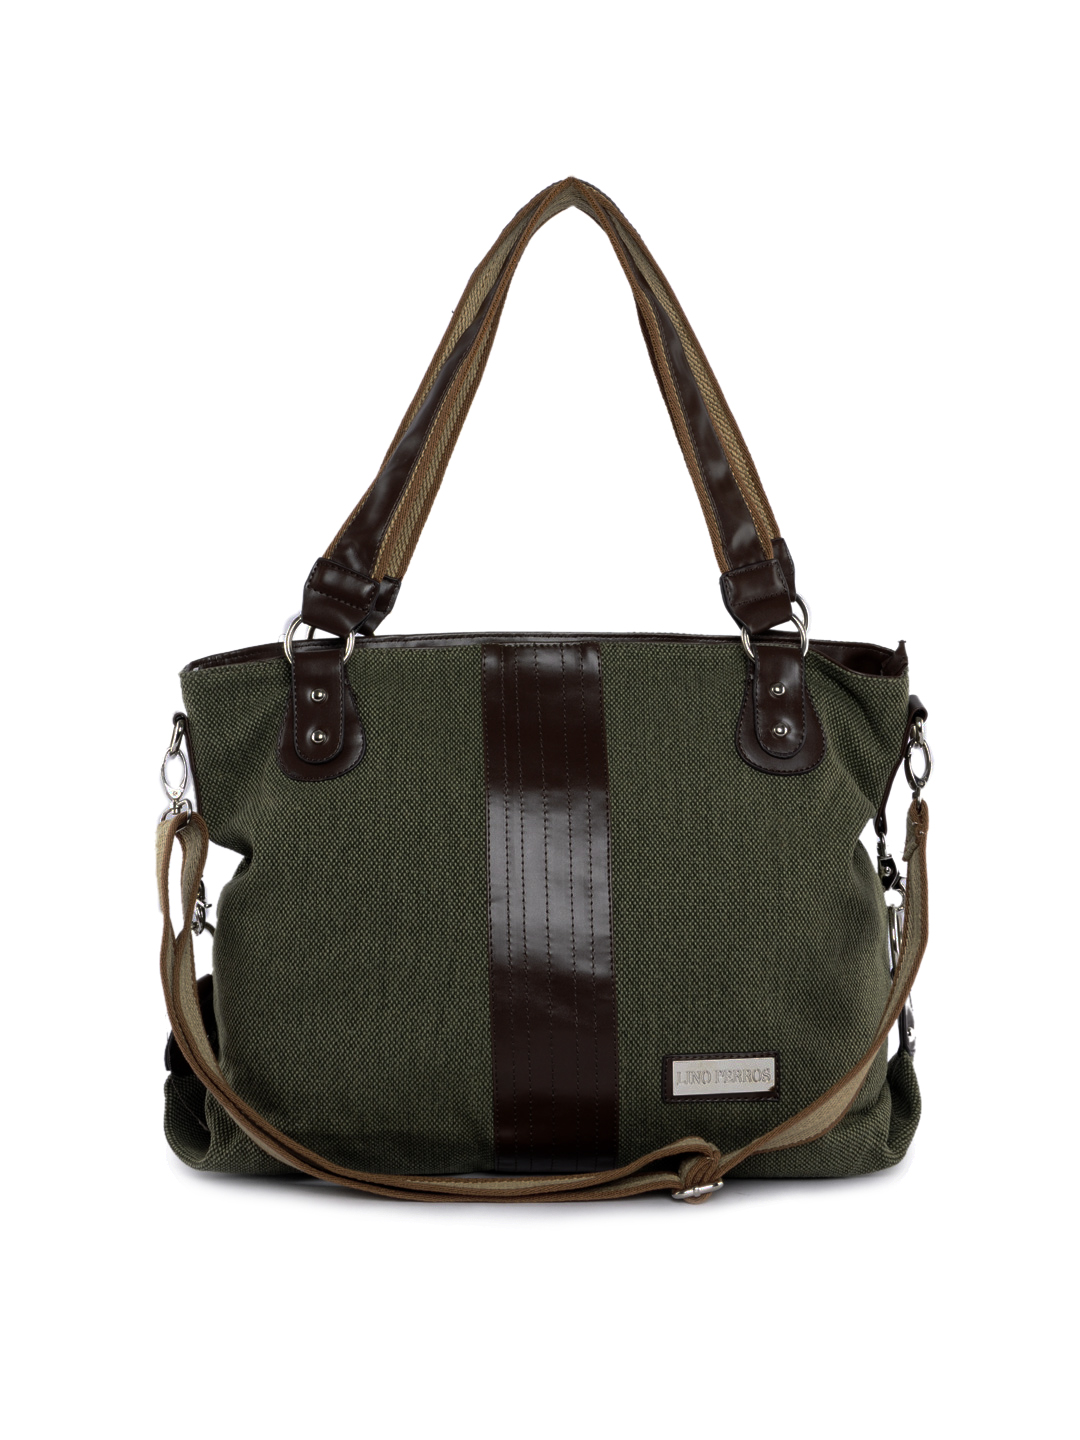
Lino Perros Women Classic Olive Handbag
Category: Accessories / Bags / Handbags
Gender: Women
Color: Olive
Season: Summer 2012
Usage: Casual